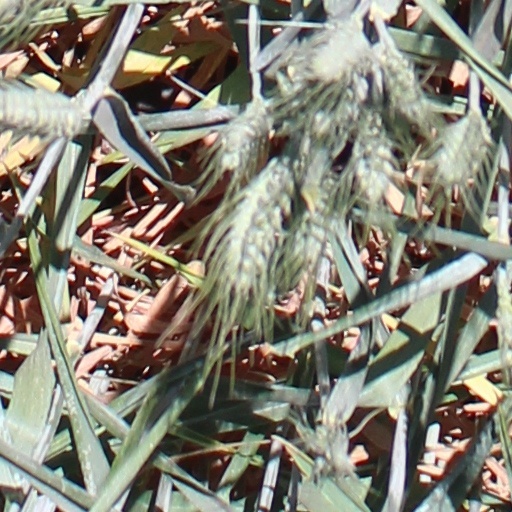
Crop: wheat